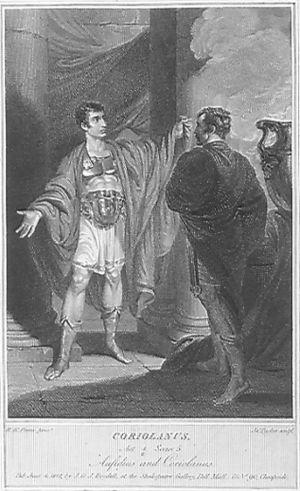
La Boydell Shakespeare Gallery est une entreprise éditoriale et une galerie d'art fondée en novembre 1786 par le graveur et marchand d'estampes John Boydell qui souhaitait développer une école anglaise de peinture d'histoire. Boydell avait entrepris de produire une édition illustrée des œuvres complètes de William Shakespeare, mais la galerie d’exposition londonienne qui exposait les projets originaux s’avéra le volet le plus populaire de toute l’entreprise.
Coriolan est une tragédie de William Shakespeare, créée en 1607 et publiée pour la première fois en 1623. Elle s'inspire de la vie de Coriolan, figure légendaire des débuts de la république romaine. Elle fait partie d'une série d’œuvres dont le sujet est tiré de l'histoire romaine comme Le Viol de Lucrèce, Titus Andronicus, Jules César et Antoine et Cléopâtre.